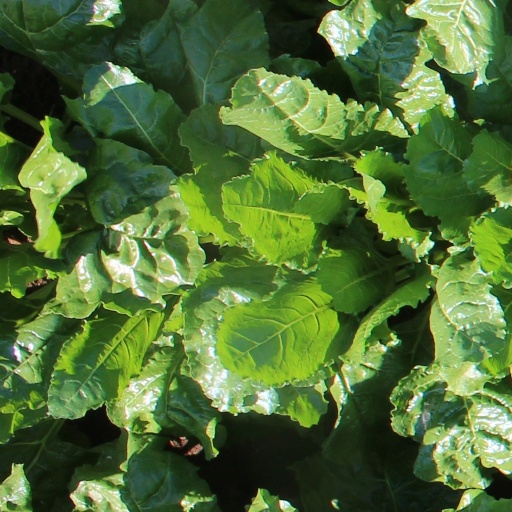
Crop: sugar beet